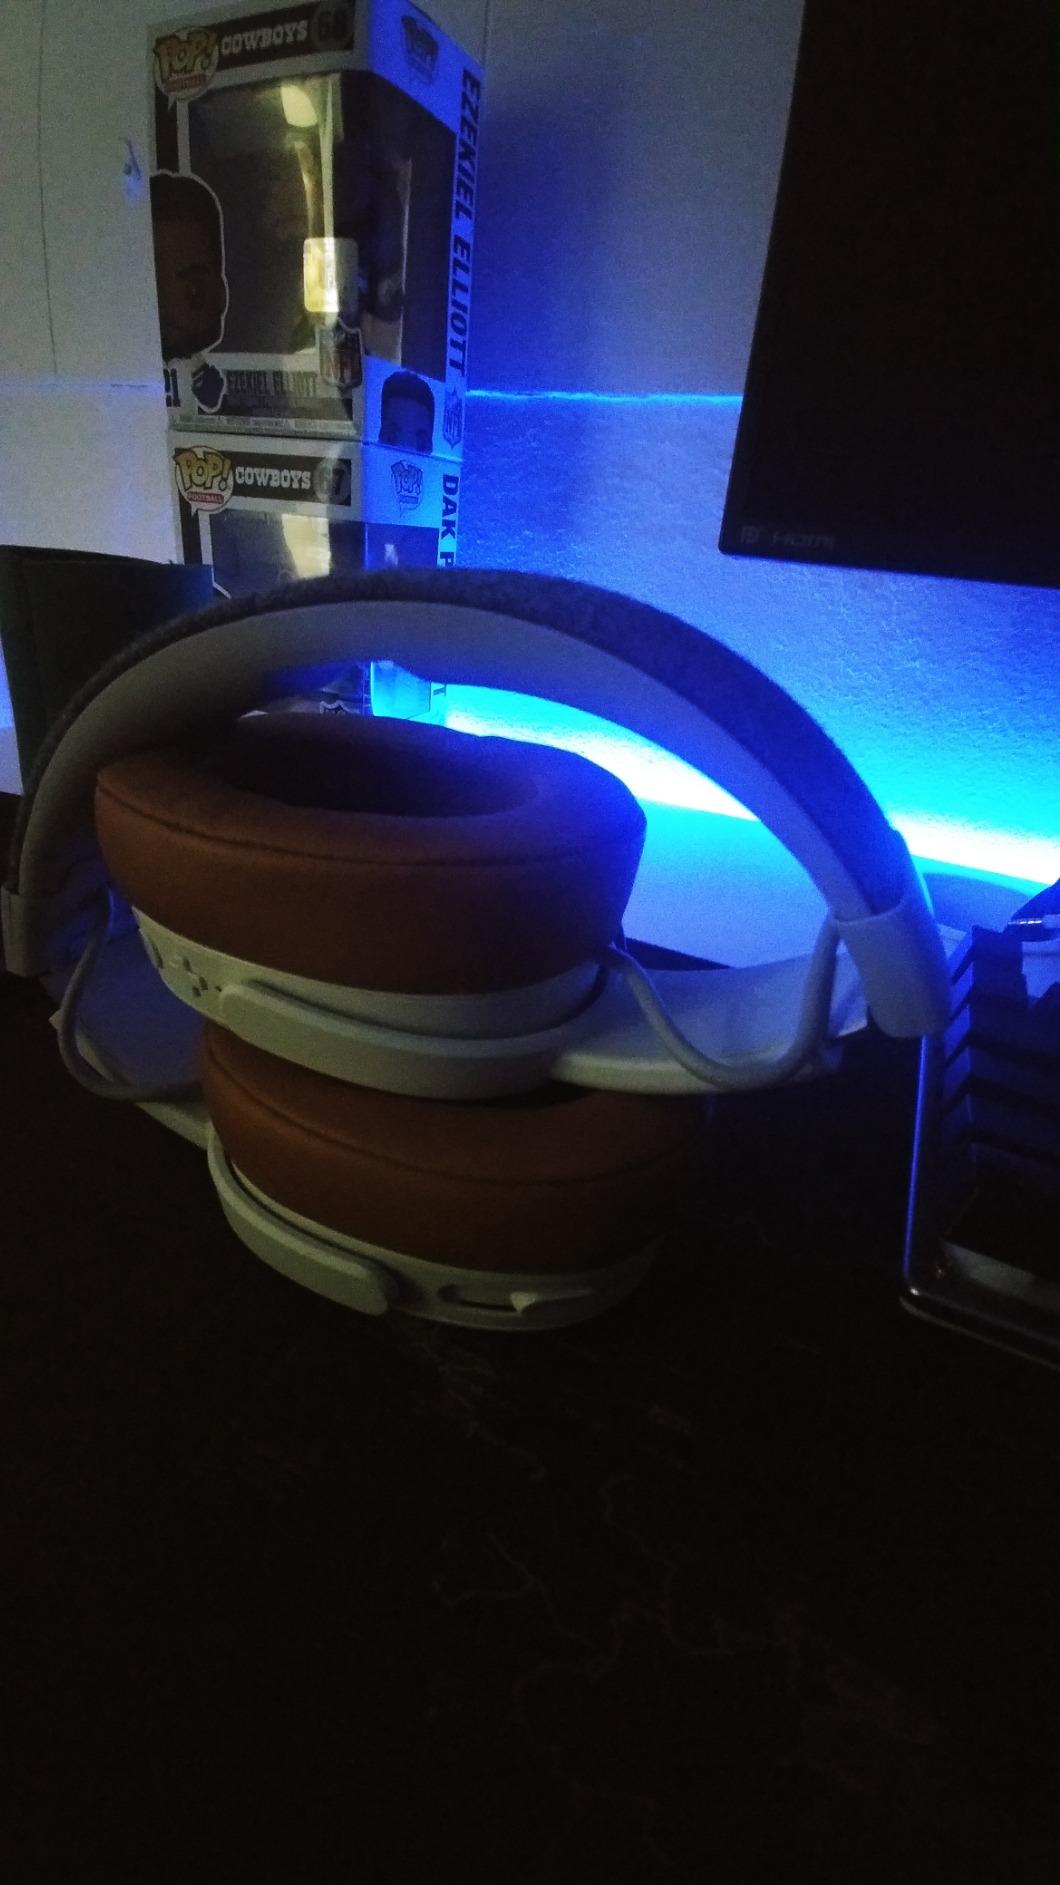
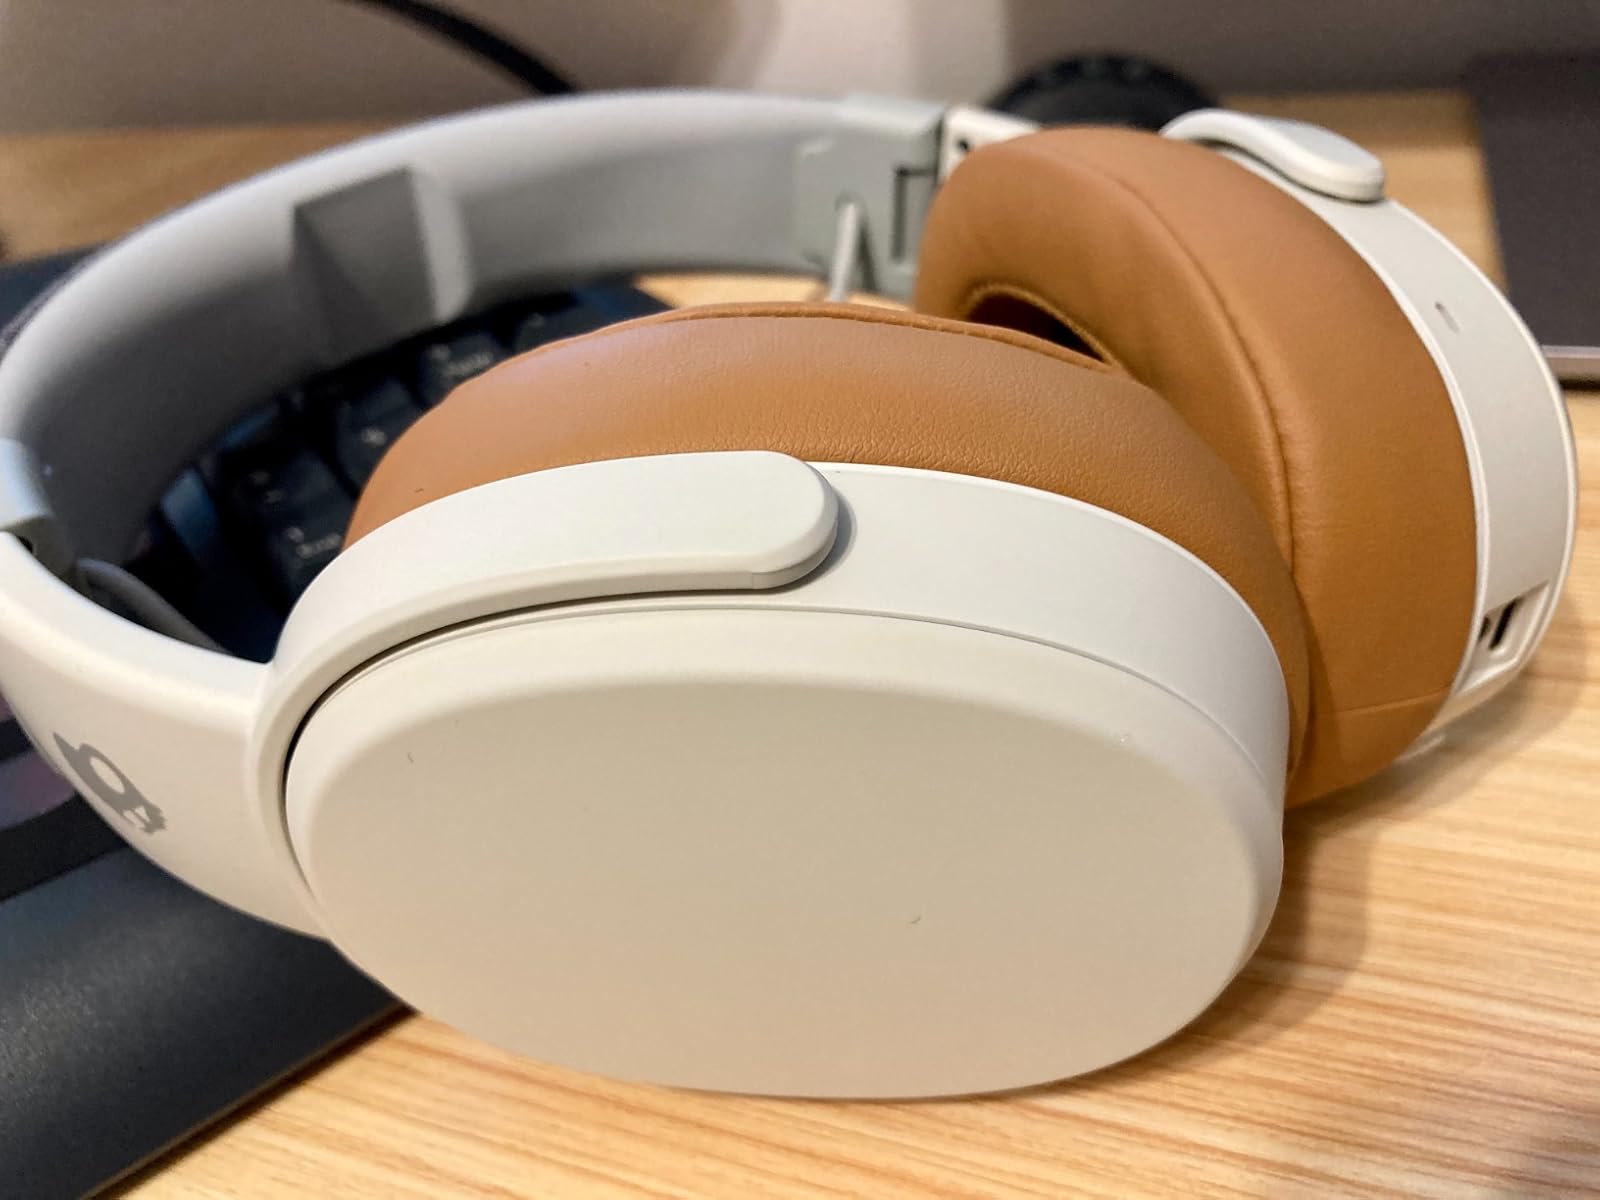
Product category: headphones
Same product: yes